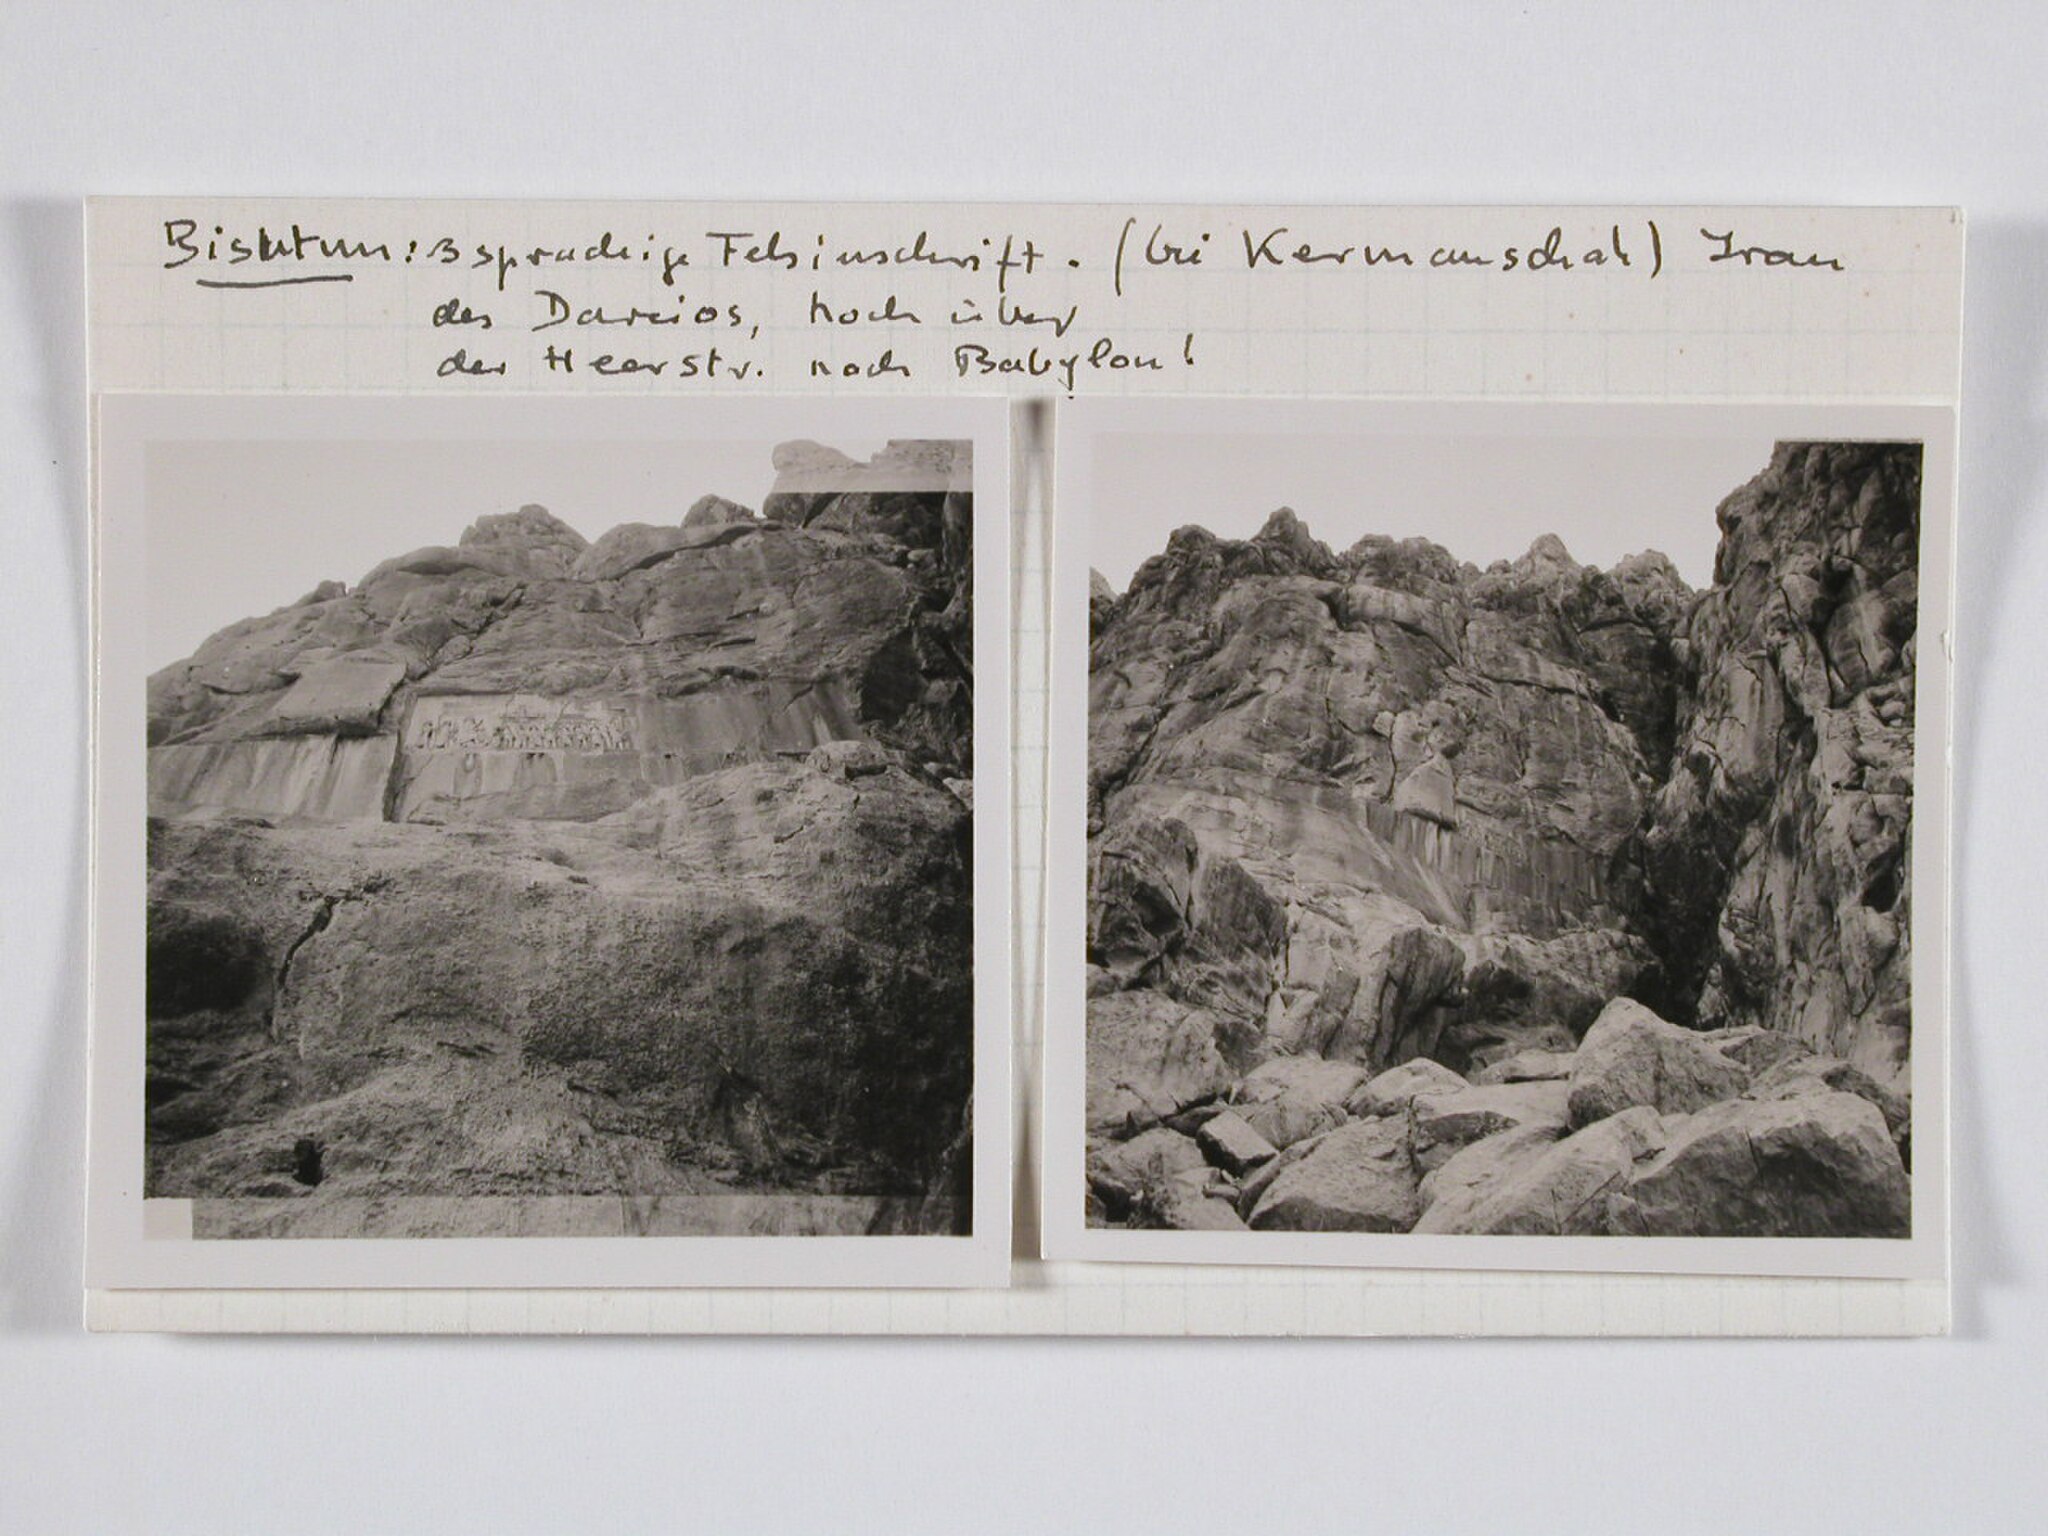
Title: CH-NB - Persien, Bisutun- Felsinschrift - Annemarie Schwarzenbach - SLA-Schwarzenbach-A-5-04-031
Description: Persien, Bisutun: Felsinschrift; Karteikarte: Felsinschriften
Date: from 1933 until 1934
Categories: 1935 in Iran, Behistun Inscription, Author died more than 70 years ago public domain images, Media contributed by the Swiss National Library, CC-PD-Mark, All media supported by Wikimedia CH, GWToolset Batch Upload, CH-NB-Annemarie Schwarzenbach, Photographs by Annemarie Schwarzenbach - Iran